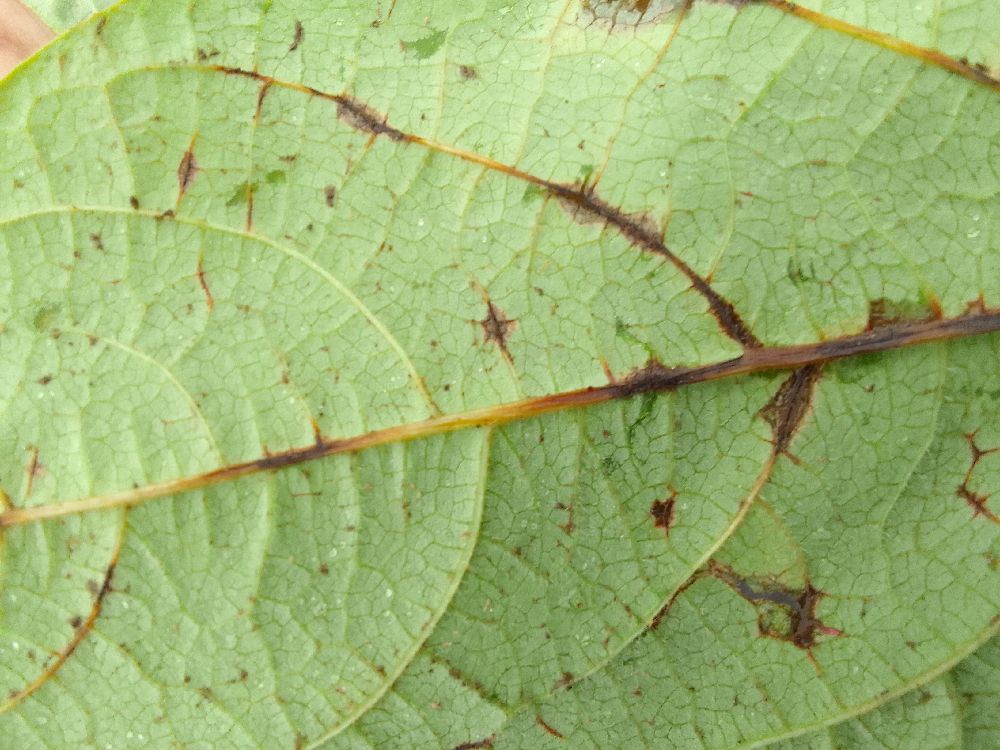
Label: anthracnose